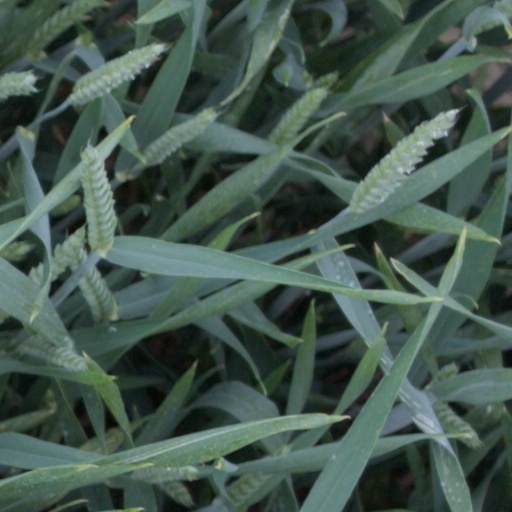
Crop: wheat